Alexandroupolis

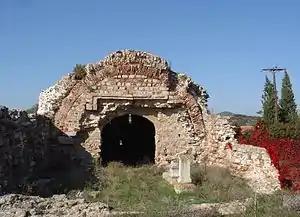
Thermal springs of Traianoupoli (Evrenos Bey Han).

The thermal springs of Traianoupoli are 14 km away from the city of Alexandroupolis and are of the most famous hot springs in the region, since ancient times. Hana was an Ottoman inn and behind it during the Ottoman Empire there were baths (hamams), today ruins from the 16th century. In 1964, modern facilities for bath therapy and positherapy were rebuilt at the archeological site, which are officially recognized by the Greek state for their healing properties and are considered one of the most important in Greece.